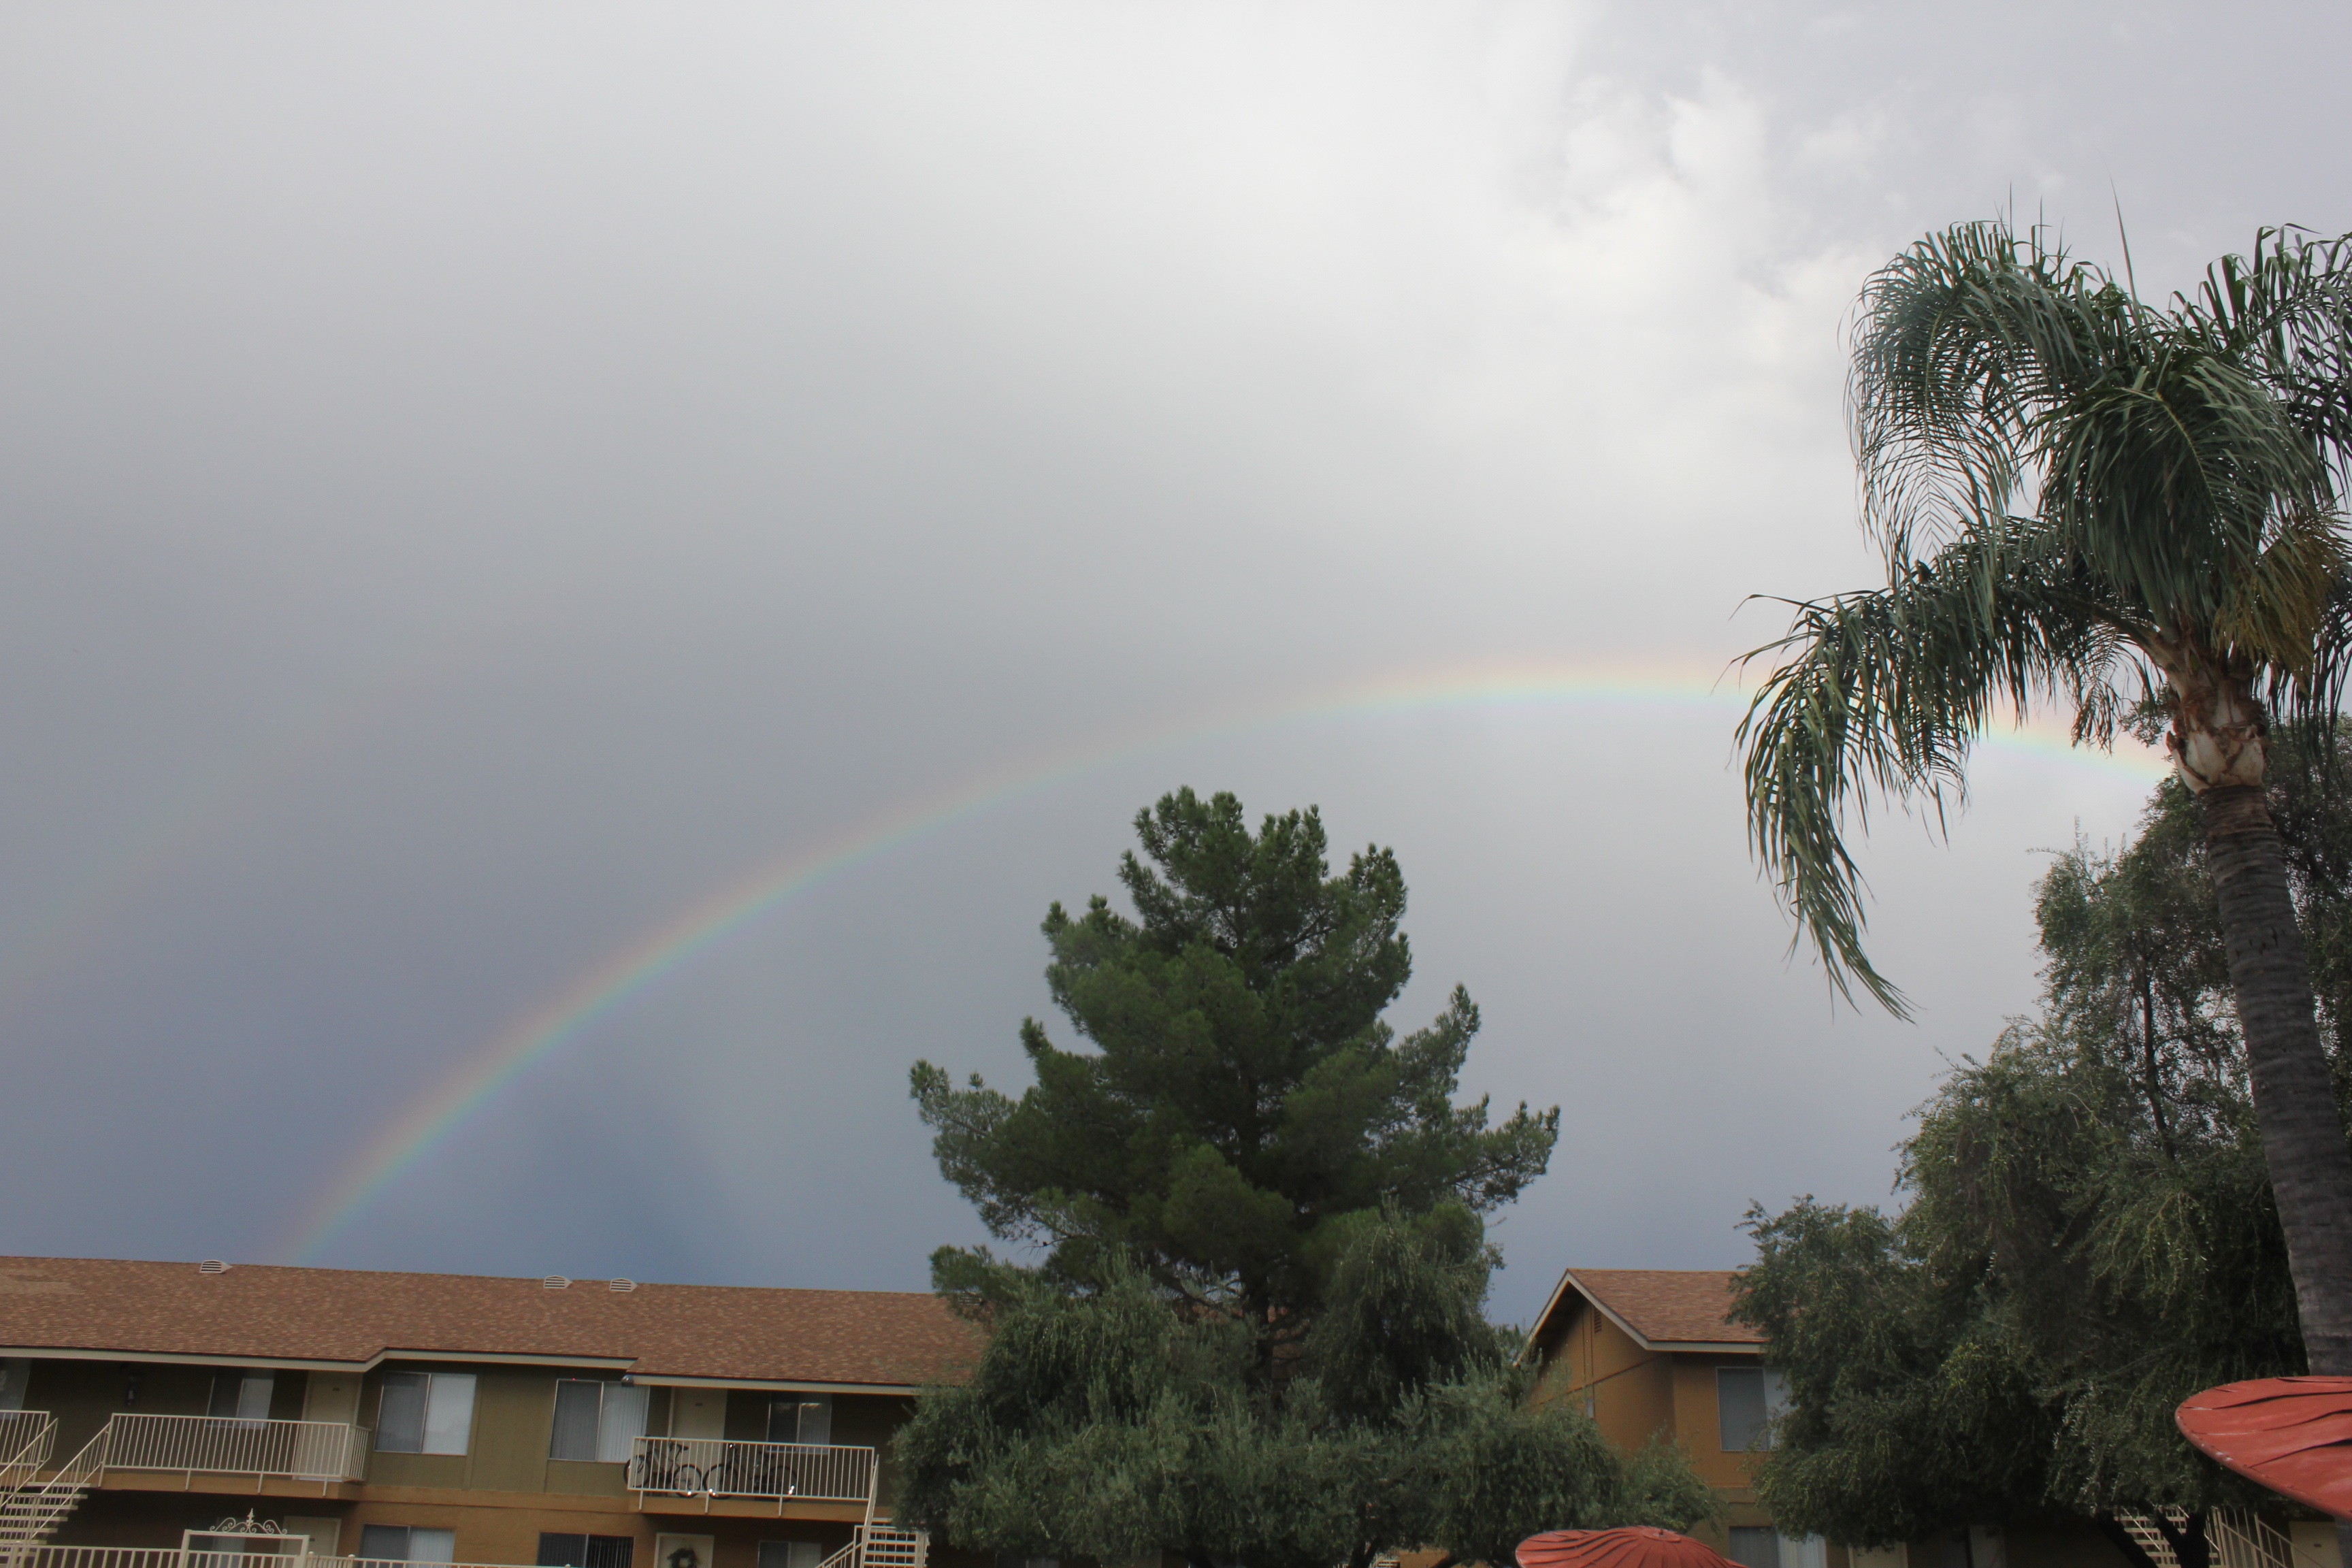
cloud, sky, weather, rainbow, meteorological phenomenon, atmosphere of earth